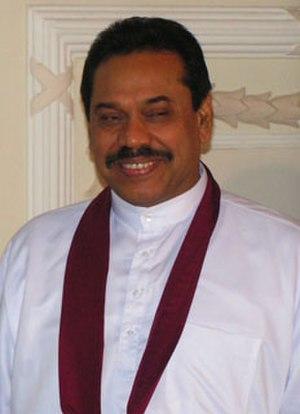
Les élections législatives srilankaises de 2020 ont lieu de manière anticipée le 5 août 2020 afin de renouveler les 225 députés du Parlement du Sri Lanka. Le scrutin a lieu après deux reports dans la même année.
Les élections législatives srilankaises de 2015 se sont déroulées de manière anticipée le 17 août 2015, pour élire les 225 députés du Parlement.